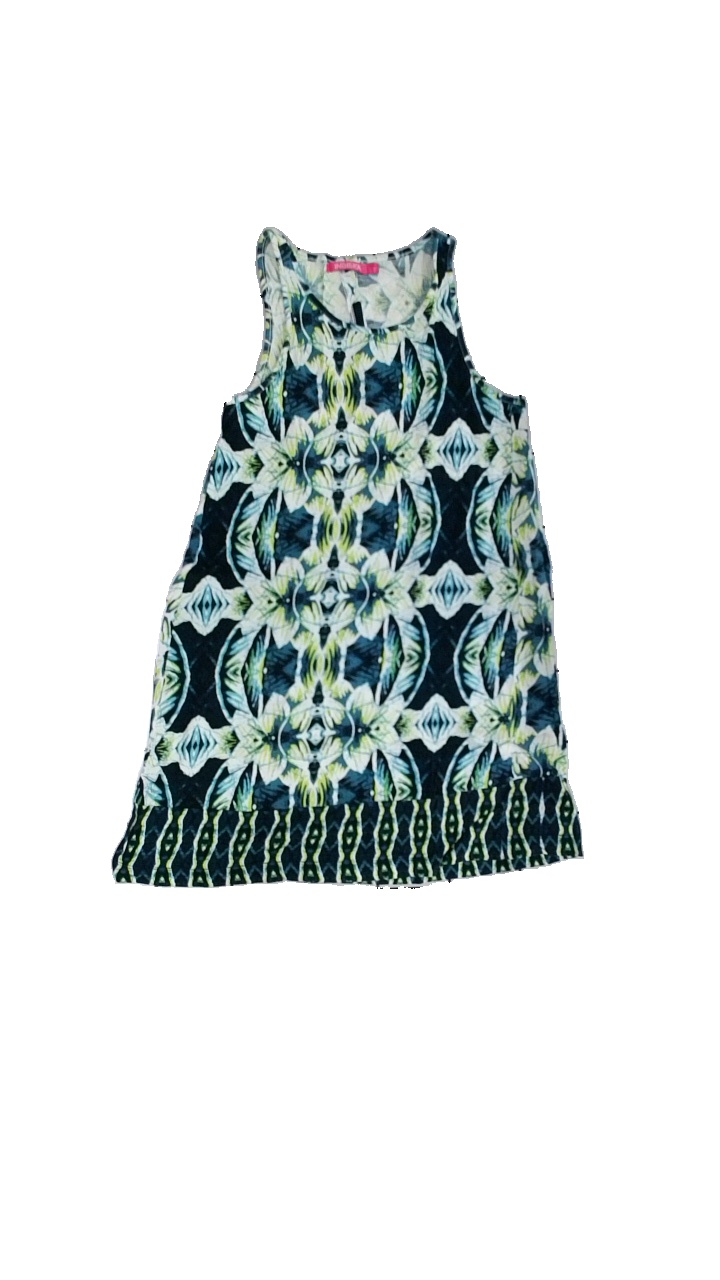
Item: Dress (Ladies)
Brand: Indiska
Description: Lång klänning med blåa knappar och blommigt mönster
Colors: Green, Turquoise, Blue, White
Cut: C-collar
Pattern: Floral print
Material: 100% bomull
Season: All
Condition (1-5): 4
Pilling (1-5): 4
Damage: luddigt
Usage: Reuse
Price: <50